Klaus Mertens

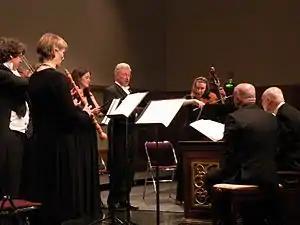
Mertens (centre) with the Amsterdam Baroque Orchestra and Ton Koopman (right)

In the field of historically informed performance, Klaus Mertens has worked with Frans Brüggen, Philippe Herreweghe, René Jacobs, Sigiswald Kuijken, Gustav Leonhardt and Nikolaus Harnoncourt. With various conductors he recorded the works of Bach, not only the Passions and oratorios, but also – very notably – the cantatas, which number around 200. Mertens took bass solo work in all parts of the project to make the first CD recording of the complete vocal works of J. S. Bach, with the Amsterdam Baroque Orchestra & Choir conducted by Ton Koopman. This project, begun in 1994, took ten years to complete with various soloists in the other vocal parts, and included concert tours in Europe, America and Japan. "In a remarkable display of stamina and consistency, Klaus Mertens sang in every piece that required a bass soloist, 190 in all." He is also involved in the project Dieterich Buxtehude – Opera Omnia of the same ensemble to record the complete works of Dieterich Buxtehude, begun in 2005.